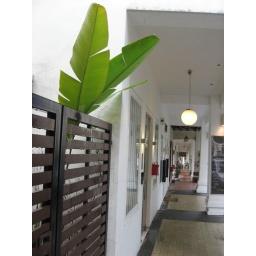
Dreams of walking down these corridors dressed in white linen ... off for afternoon tea.